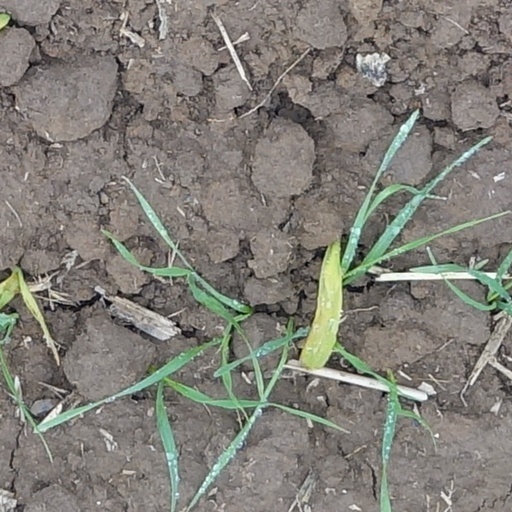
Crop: wheat